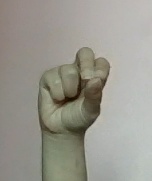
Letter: gaaf